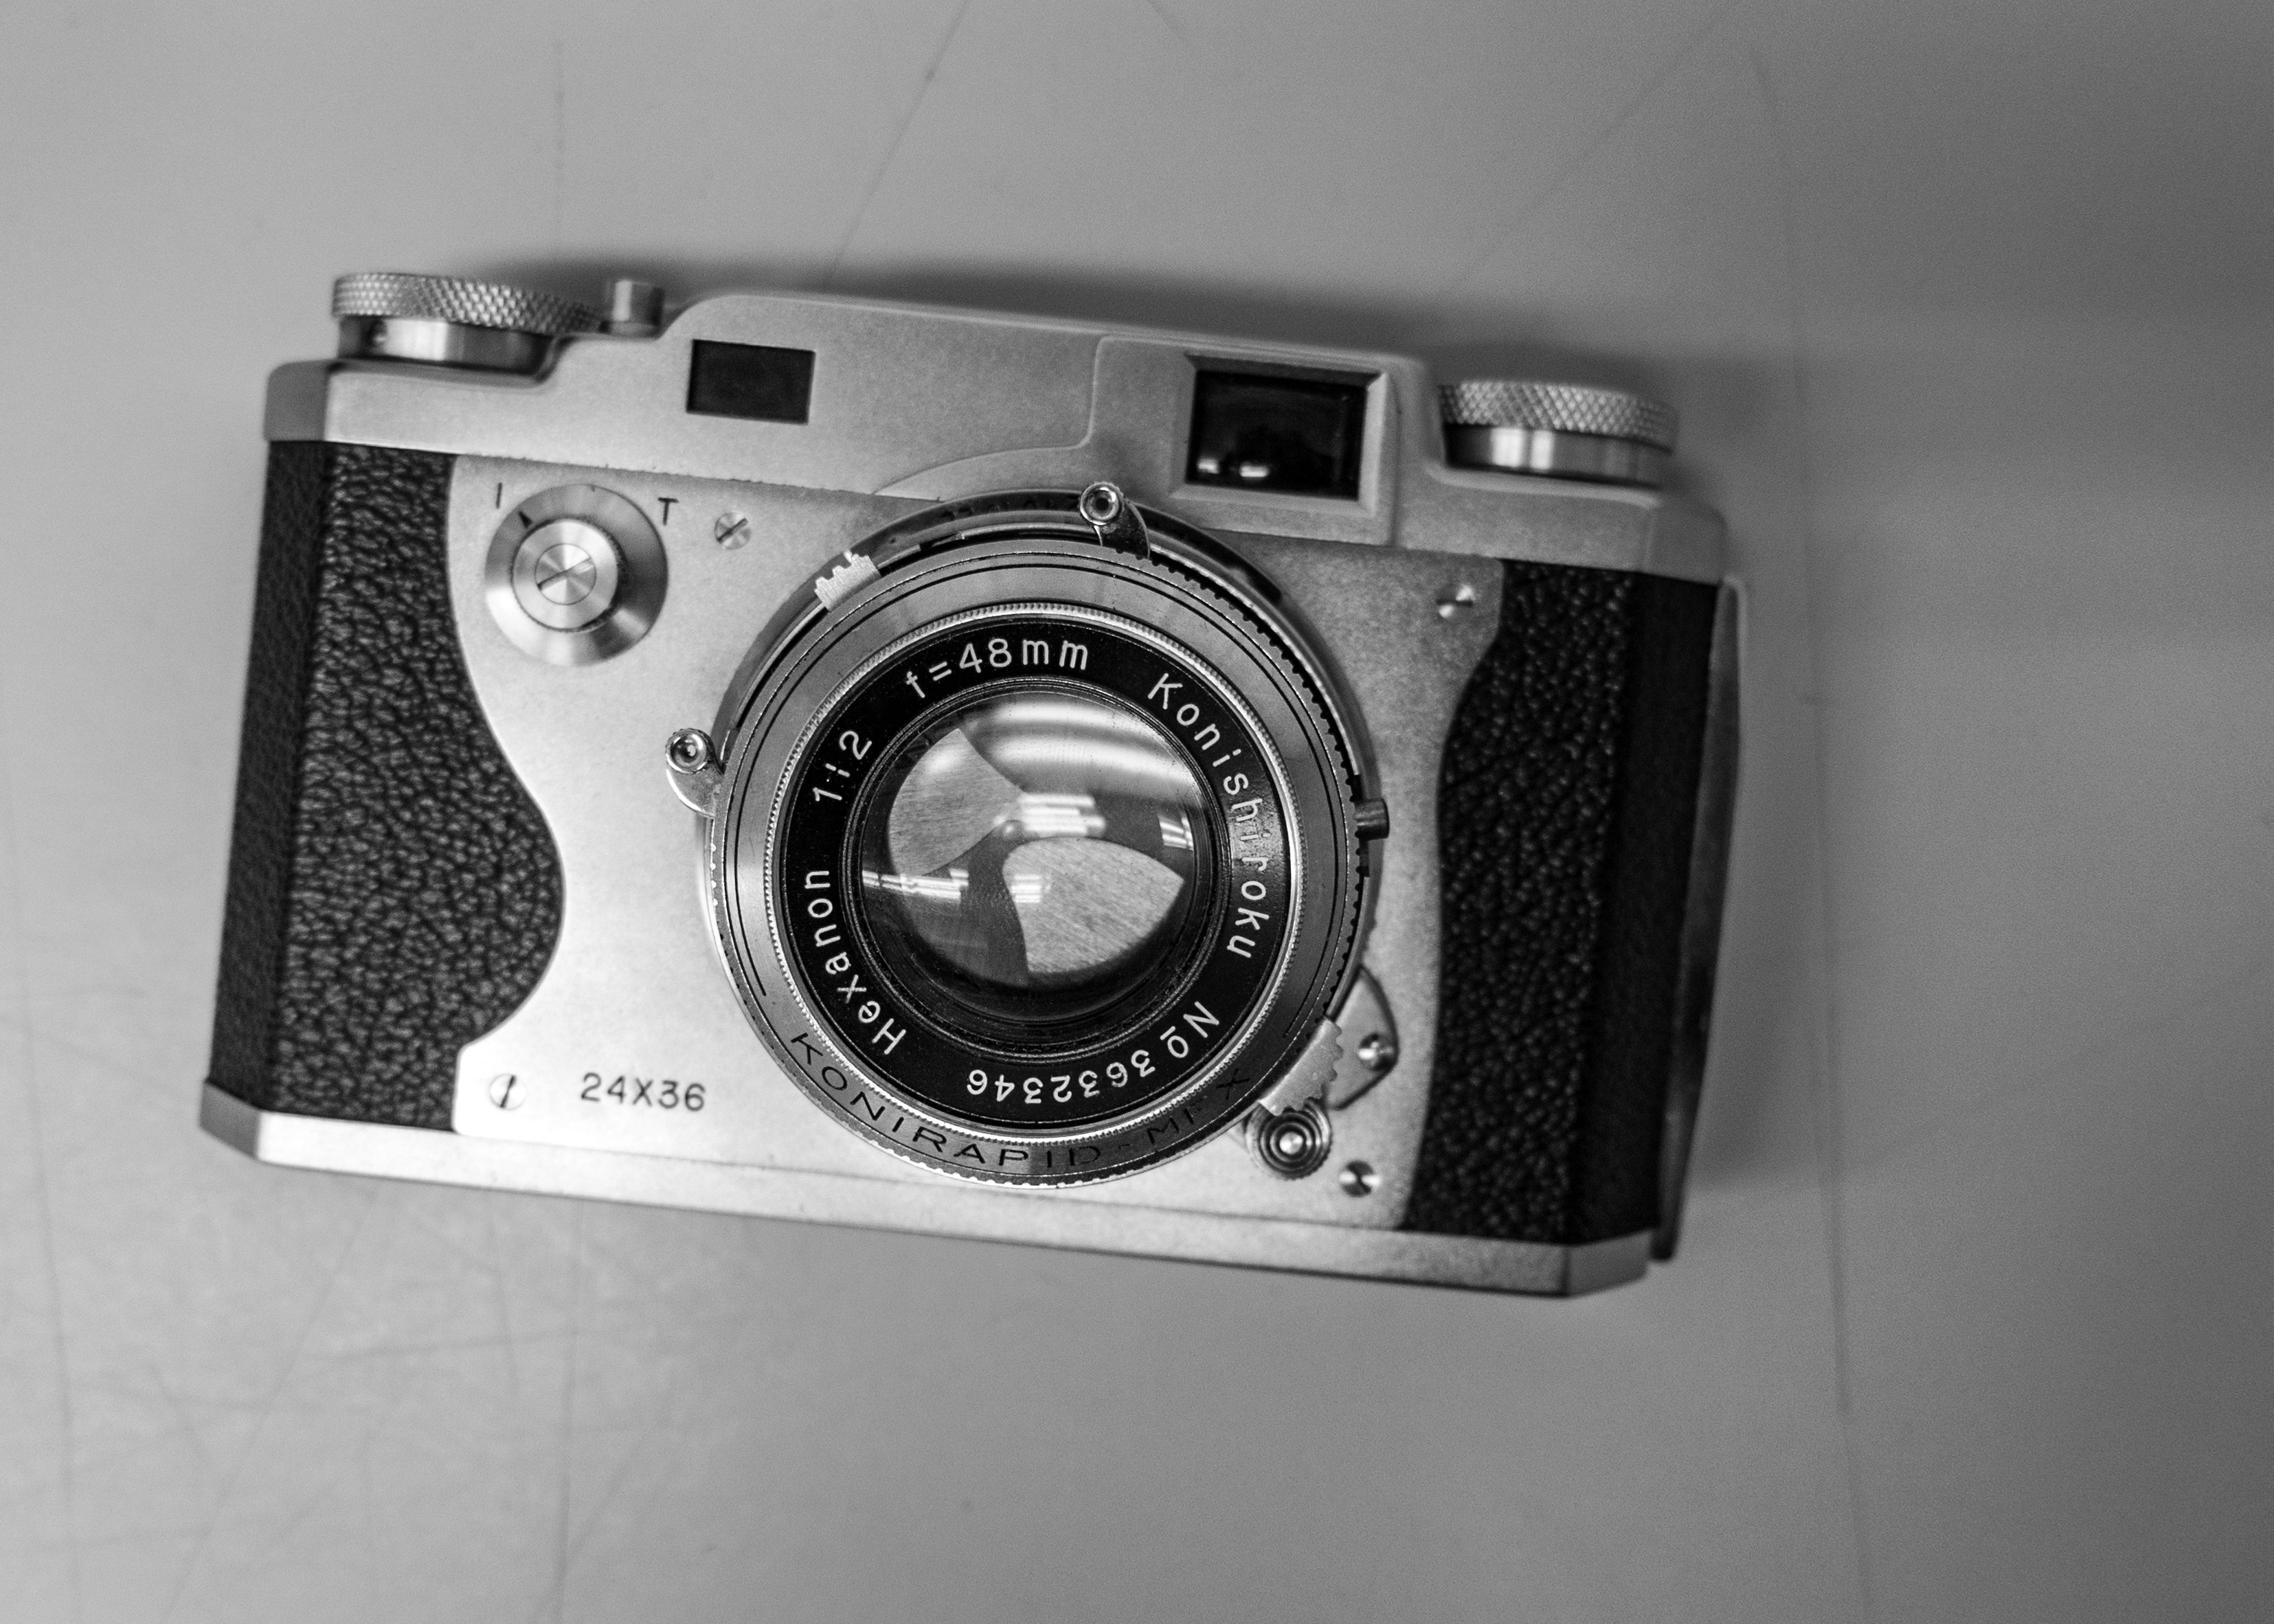
camera, black, reflex camera, digital camera, camera lens, digital slr, single lens reflex camera, cameras optics, mirrorless interchangeable lens camera